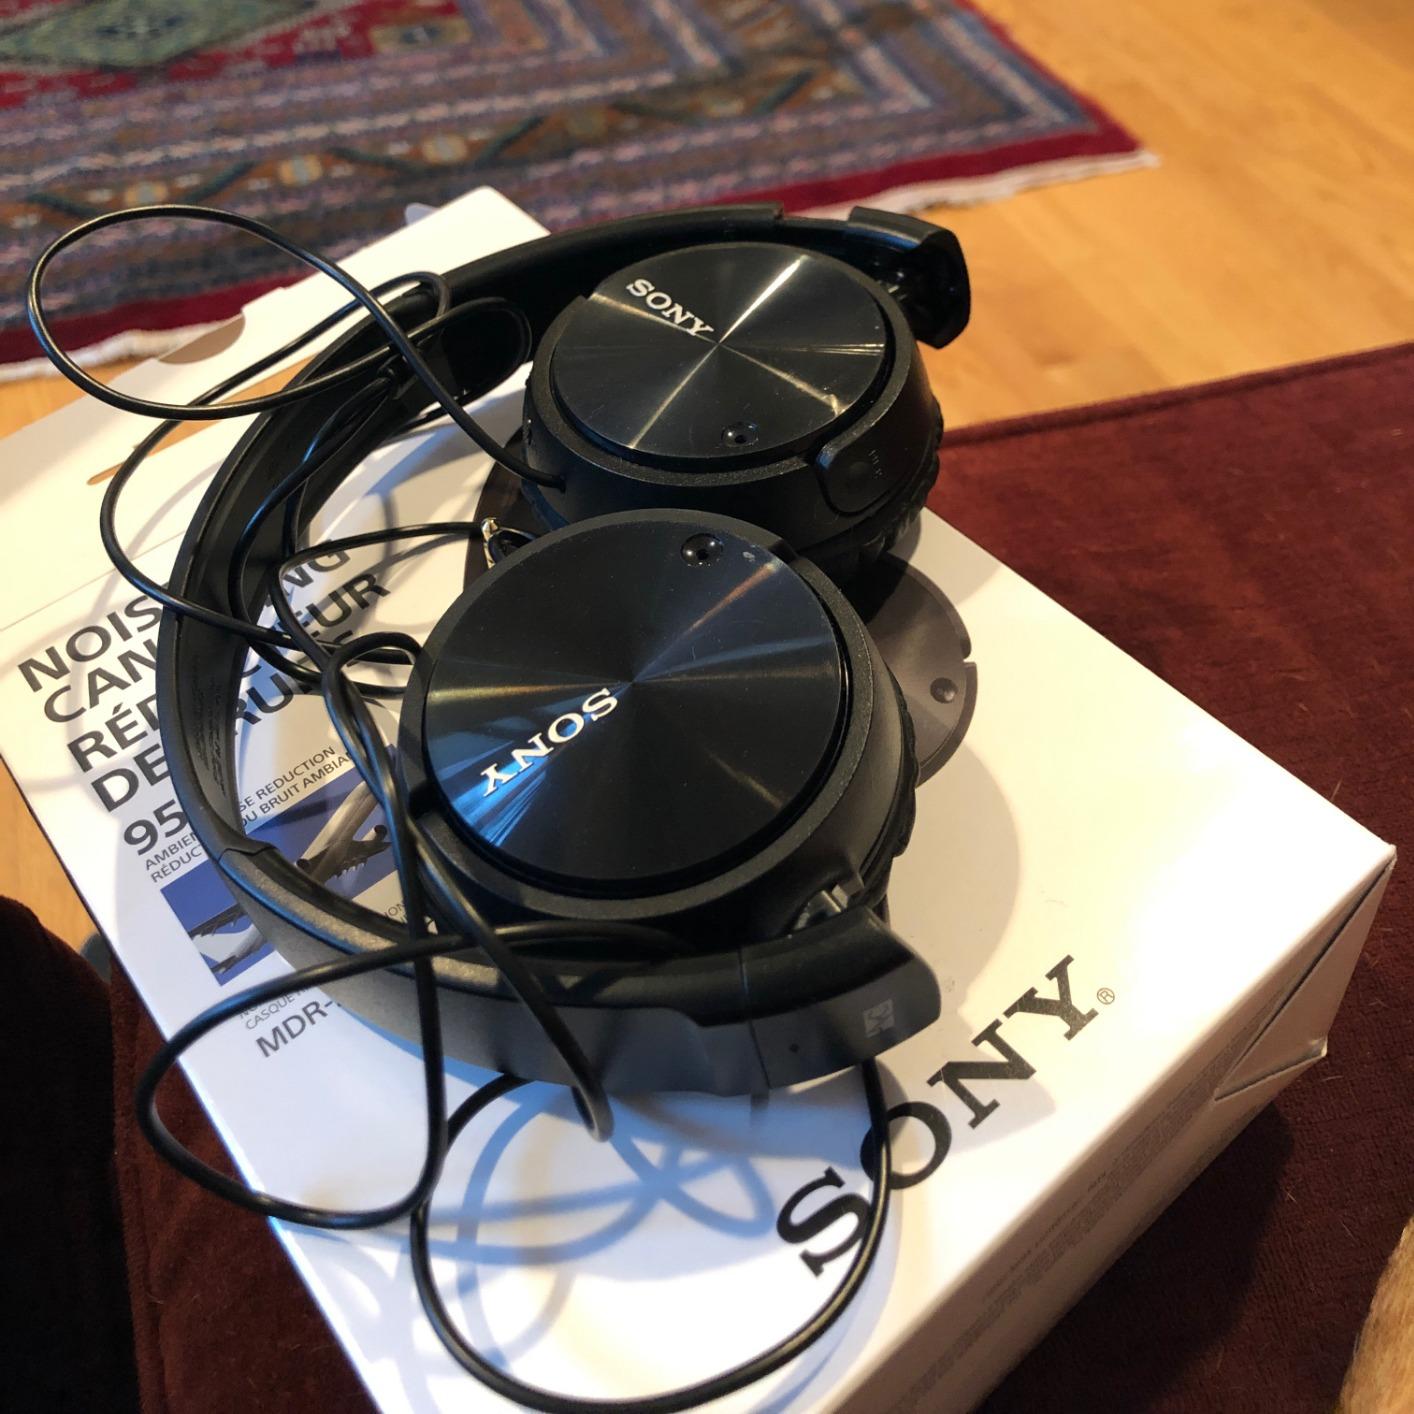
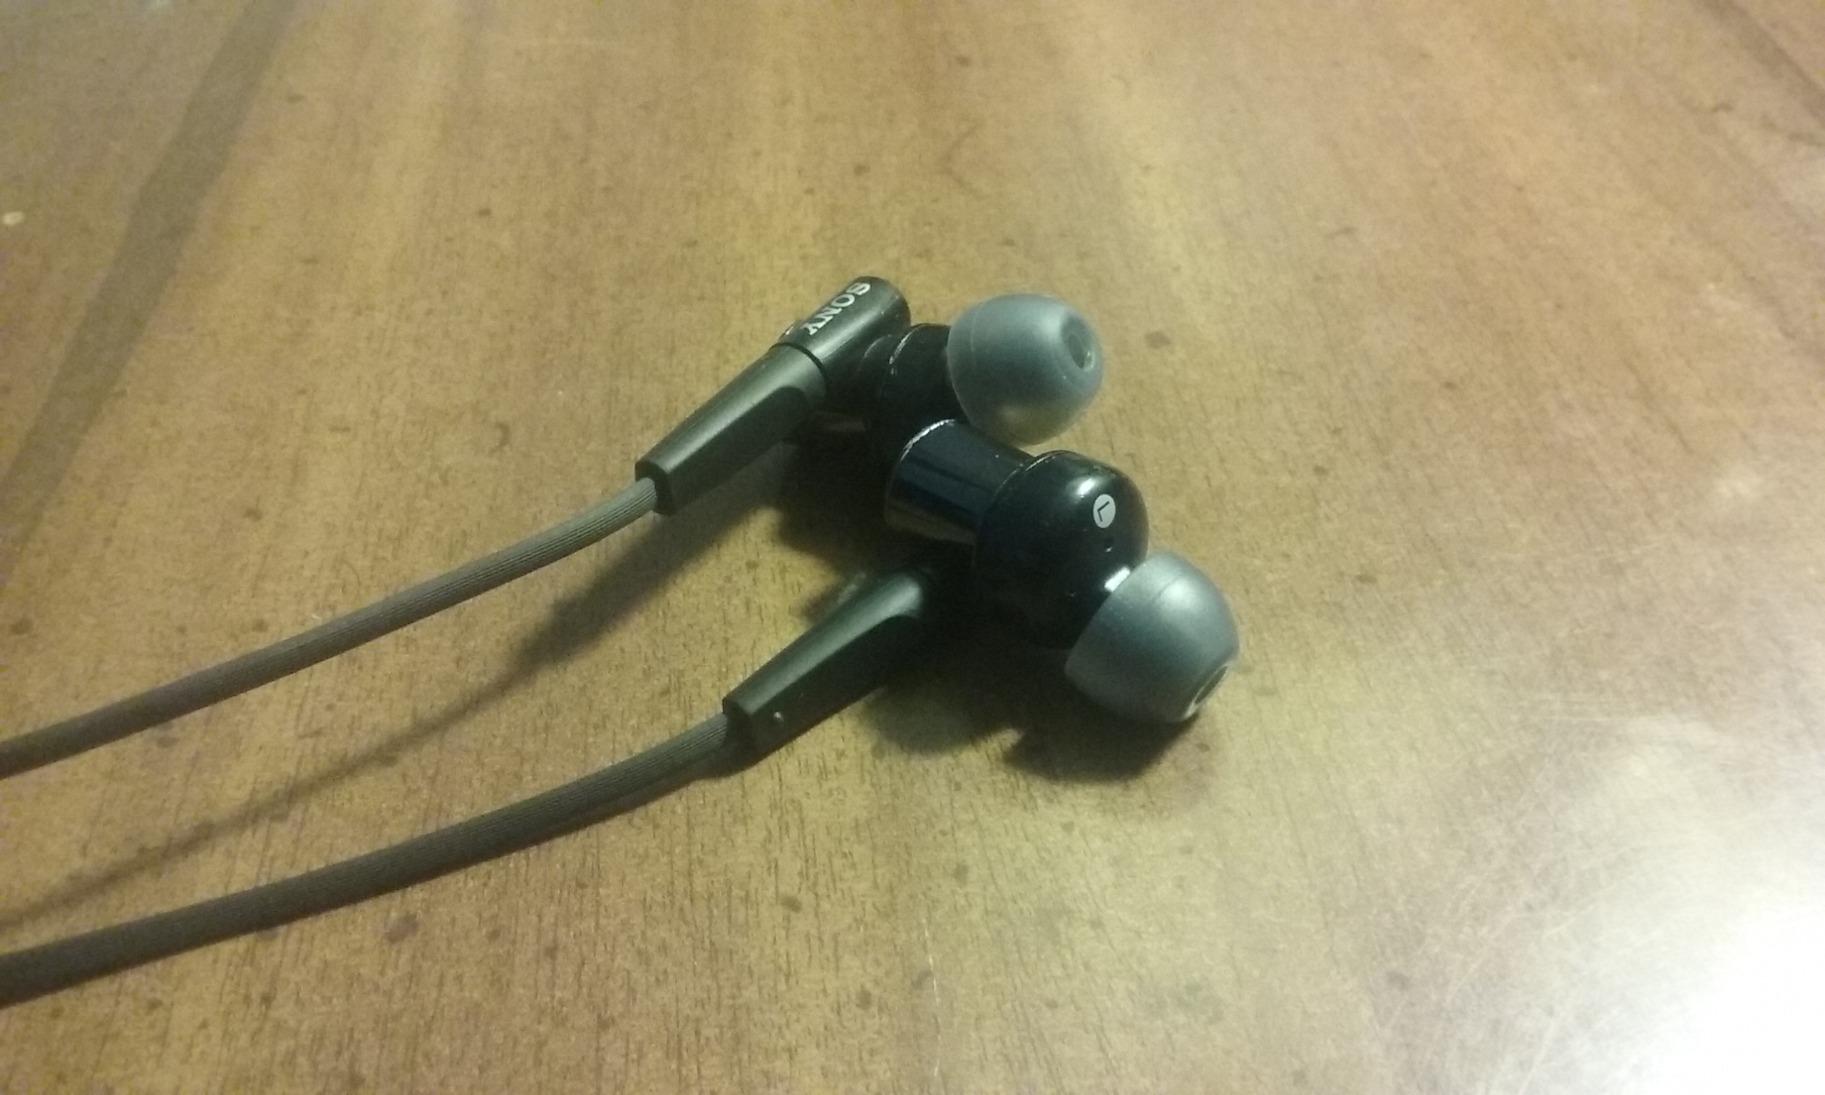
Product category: headphones
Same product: no